Włodzimierz Kwieciński

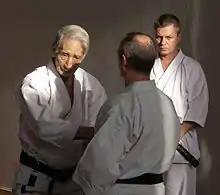
Włodzimierz Kwieciński (right) with Hidetaka Nishiyama (left) and Nelson Carrion (middle) at a karate seminar in 2006

Włodzimierz Kwieciński M.D. (9 DAN; born 3 July 1955) is a Polish karateka. He started practising karate in 1970 and is a pioneer of traditional karate.